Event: Nepal Earthquake
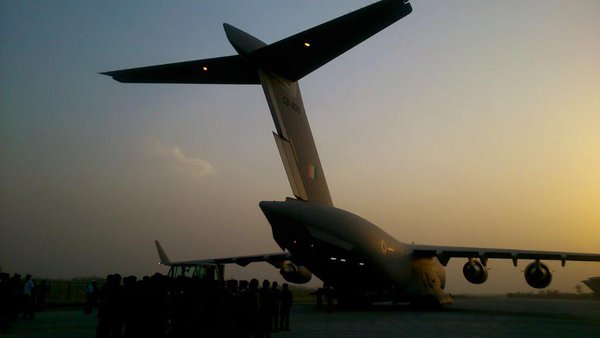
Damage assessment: no_damage